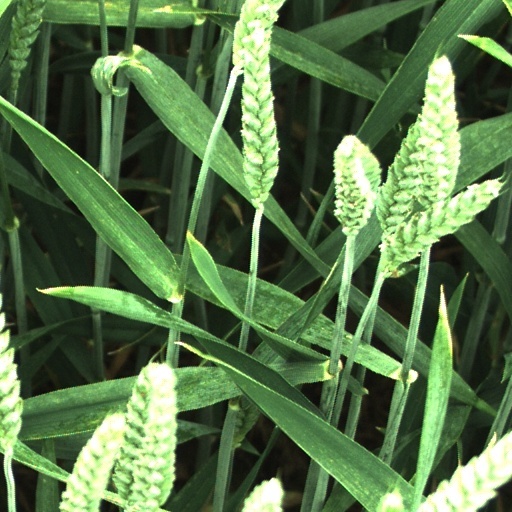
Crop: wheat